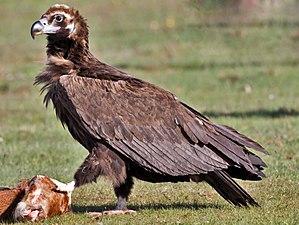
Vautour moine